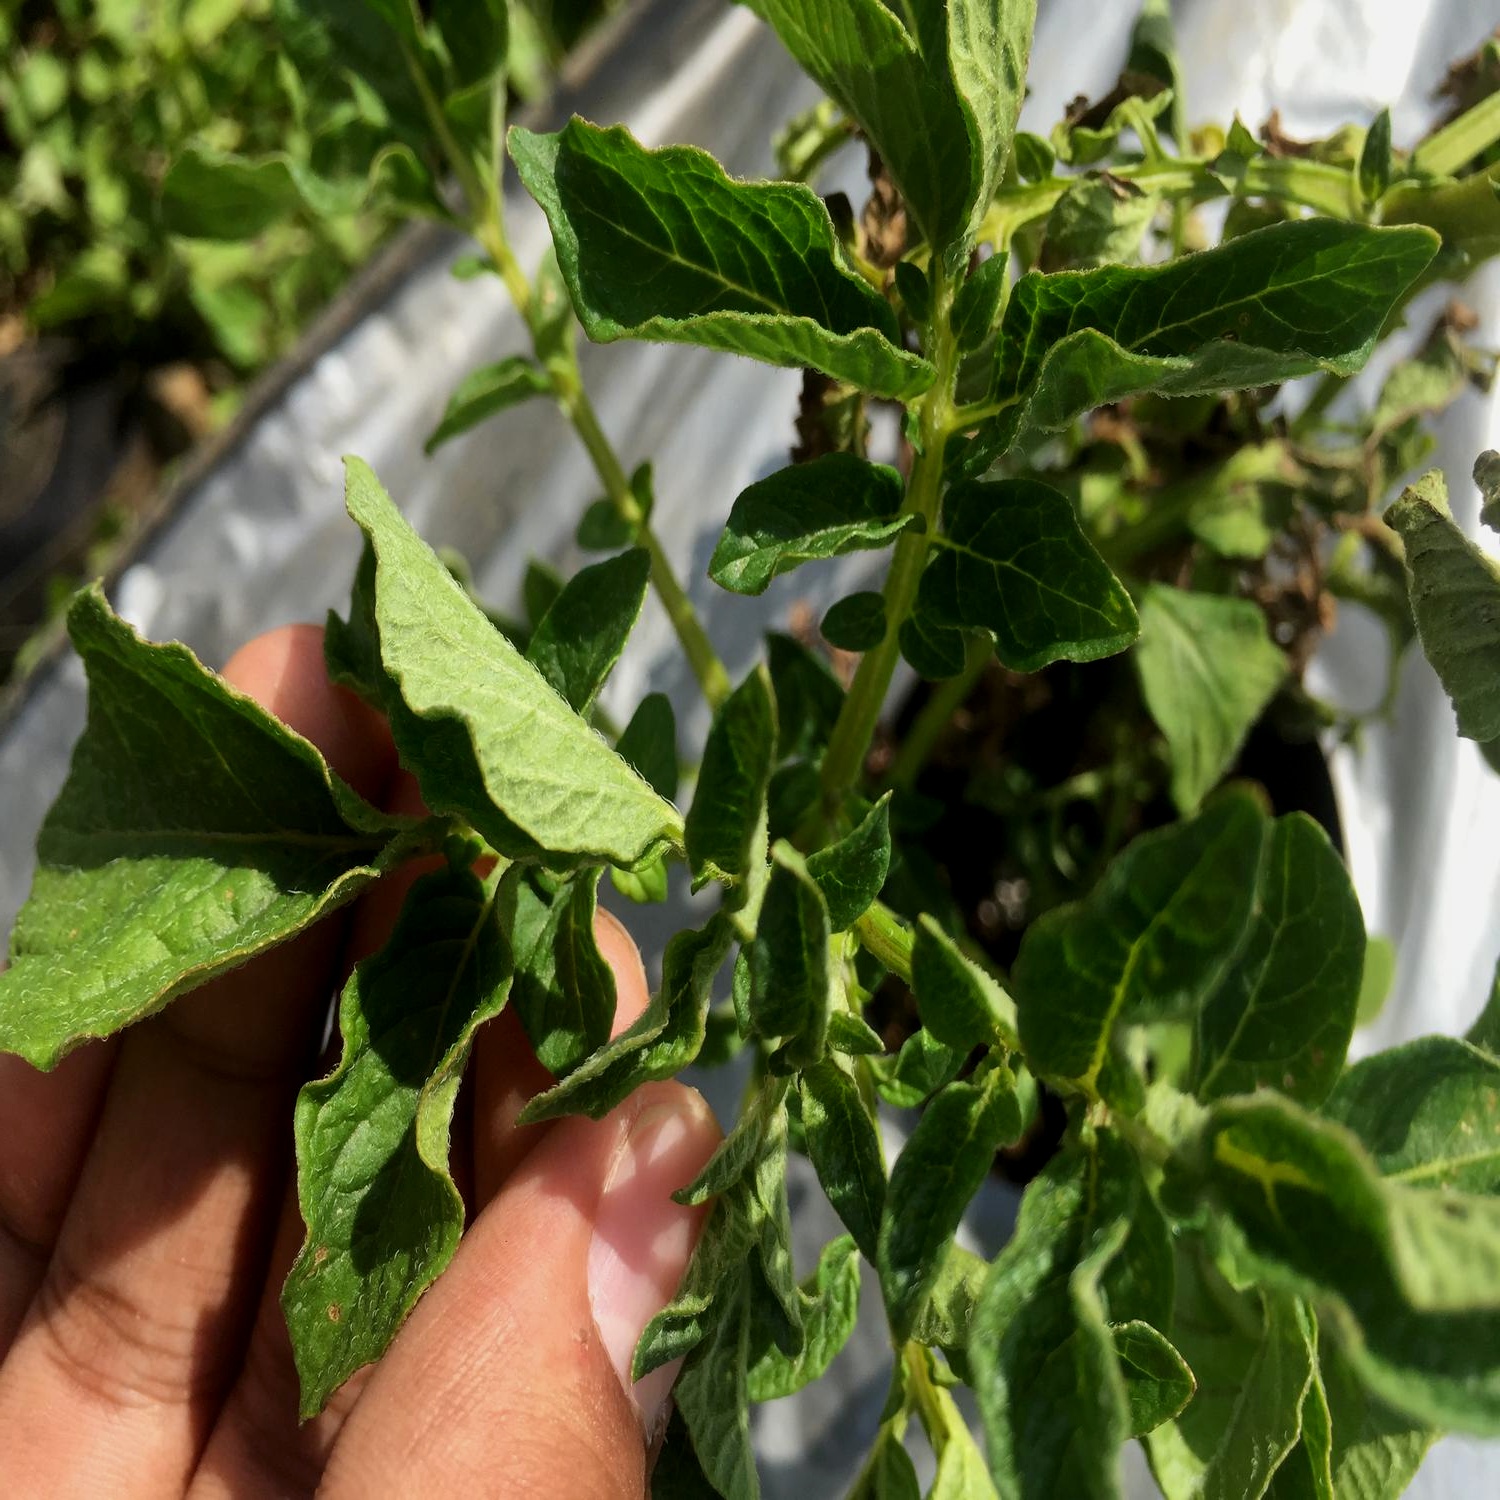
Etiqueta: Virus